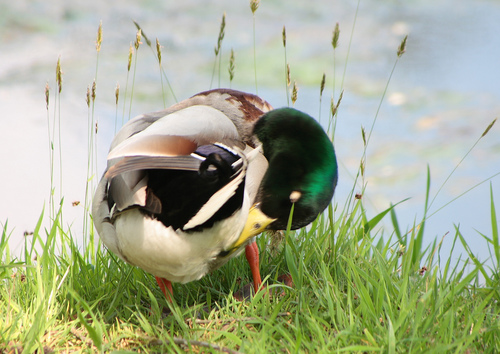
this is a brown, white and black bird with a metallic green head and a large yellow bill.
this large white bird has orange tarsus and feet, black wings with white wingbars, and an iridescent green neck and head.
this bird is known for its dark green head, yellow bill, and webbed feet.
a medium sized bird that has a green head and a medium sized billa bird with and emerald green head and neck. the eyerings and bill are bright yellow. the body is white and brown. the wings are dark brown with white wingbars. the tarsus are red.
this bird has a green crown and nape with a yellow bill and orange feet.
a bird with orange tarsus, white breast, green head and large yellow bill.
this bird has a green head and yellow beak with orange webbed feet.
this bird has a green head and a white belly.
this bird has a large green head with a yellow bill and orange tarsus.
Species: Mallard